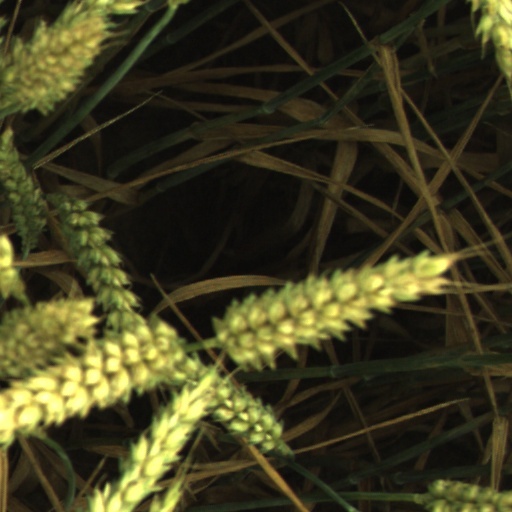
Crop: wheat